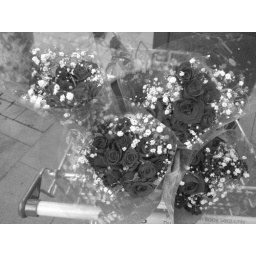
Groups of flowers I sold in George street (Harour side.